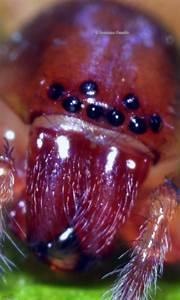
spider